Single transferable vote

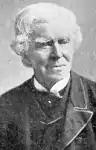
Thomas Hare

The concept of transferable voting was first proposed by Thomas Wright Hill in 1819. The system remained unused in public elections until 1855, when Carl Andræ proposed a single transferable vote system for elections in Denmark, and his system was used in 1856 to elect the Rigsraad and from 1866 it was also adapted for indirect elections to the second chamber, the Landsting, until 1915.